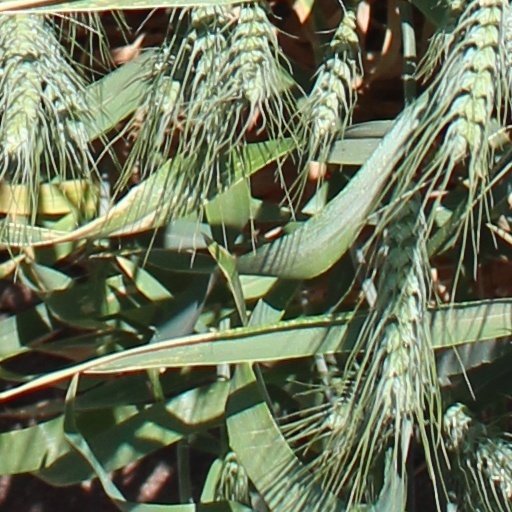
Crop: wheat